Remy Ishak

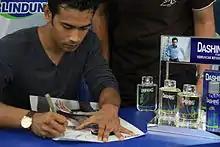
Remy Ishak sign on Dashing Roadshow event.

Datuk Mohammad Zalimei bin Ishak (born on 11 April 1982), better known by his stage name as Remy Ishak is a Malaysian actor who was born in Melaka. He was first introduced to the film industry by independent director Osman Ali in 2006. He gained fame for his performance in "Nur Kasih" directed by Kabir Bhatia, which aired on TV3 in 2009. He later starred in the 2018 film "Pulang".